Barkur

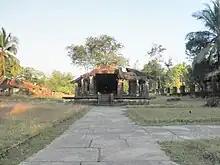
Kattale basadi

A 20-feet monolithic stone pillar is erected at the entrance. The temples were elegantly designed with carvings and embellishments, but are now in ruins. The twenty-four dents in the stone are the only evidence of the existence of idols of the twenty-four Jain thirthankaras. There are three main structures in a big courtyard with a victory pillar at the entrance. Archaeologists say that they were built between the 8th and 12th century A.D. Built by the Alupa rulers, the Jain Basadi, unlike most South Indian temples built in the Dravidian style, does not have a gopuram. The sanctum sanctorum is surrounded by stone walls otherwise known as Prangan, with sloping stone pillars over it. The original Mahavira idol was destroyed but has been replaced by stone tablets with animal figures that are a later addition.